Renault

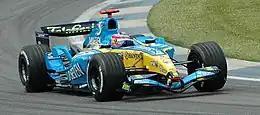
Fernando Alonso driving for Renault F1 at Indianapolis in 2005, the year in which the Renault team won the first of their two Formula One championships

In the twenty-first century, Renault developed a reputation for distinctive, outlandish design. The second generation of the Laguna and Mégane featured ambitious, angular designs that turned out to be successful, The 2000 Laguna was the second European car to feature "keyless" entry and ignition. Less successful were the company's more upmarket models. The Avantime, a unique coupé multi-purpose vehicle, sold poorly and was quickly discontinued while the luxury Vel Satis model also disappointed. However, the design inspired the lines of the second-generation Mégane, the maker's most successful car. As well as its distinctive styling, Renault was to become known for its car safety by the independent company Euro NCAP Thus, in 2001, the Laguna achieved a five-star rating, followed in 2004 by the Modus, and acquired control of AvtoVAZ in 2008.